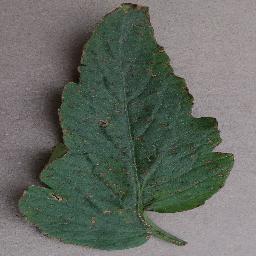
Label: Tomato___Bacterial_spot